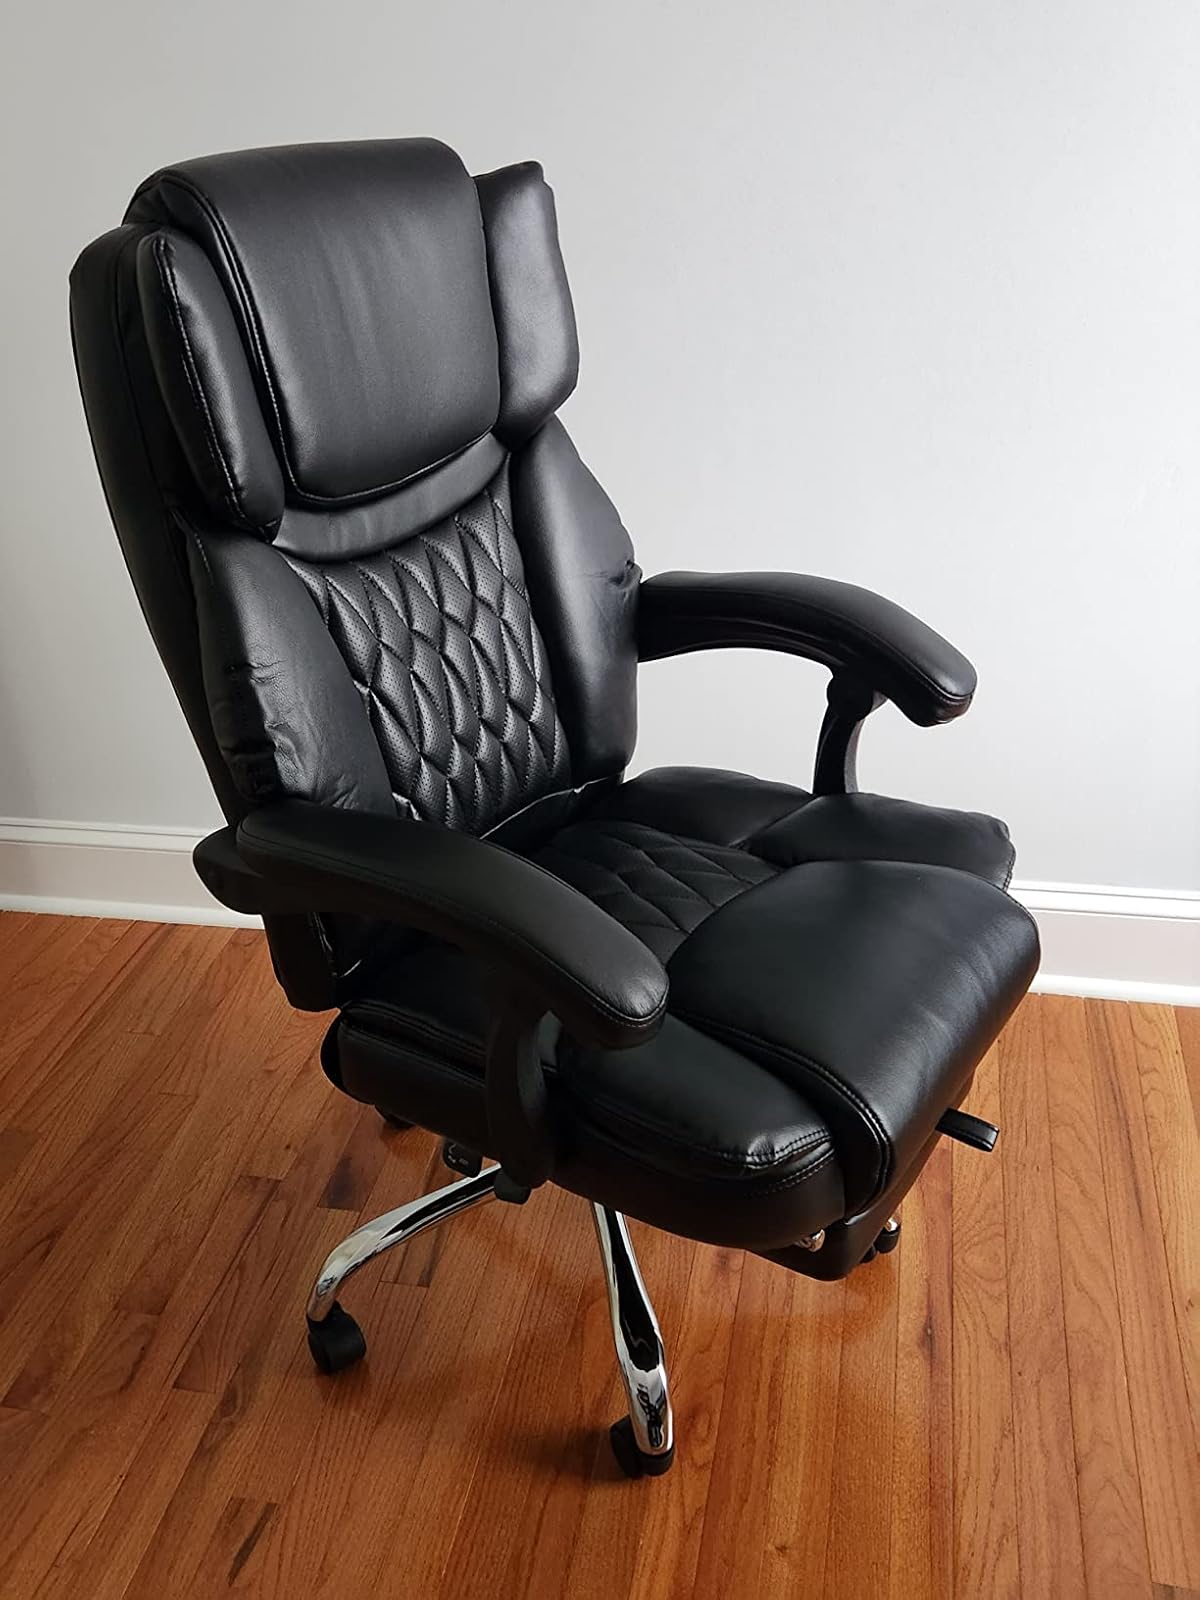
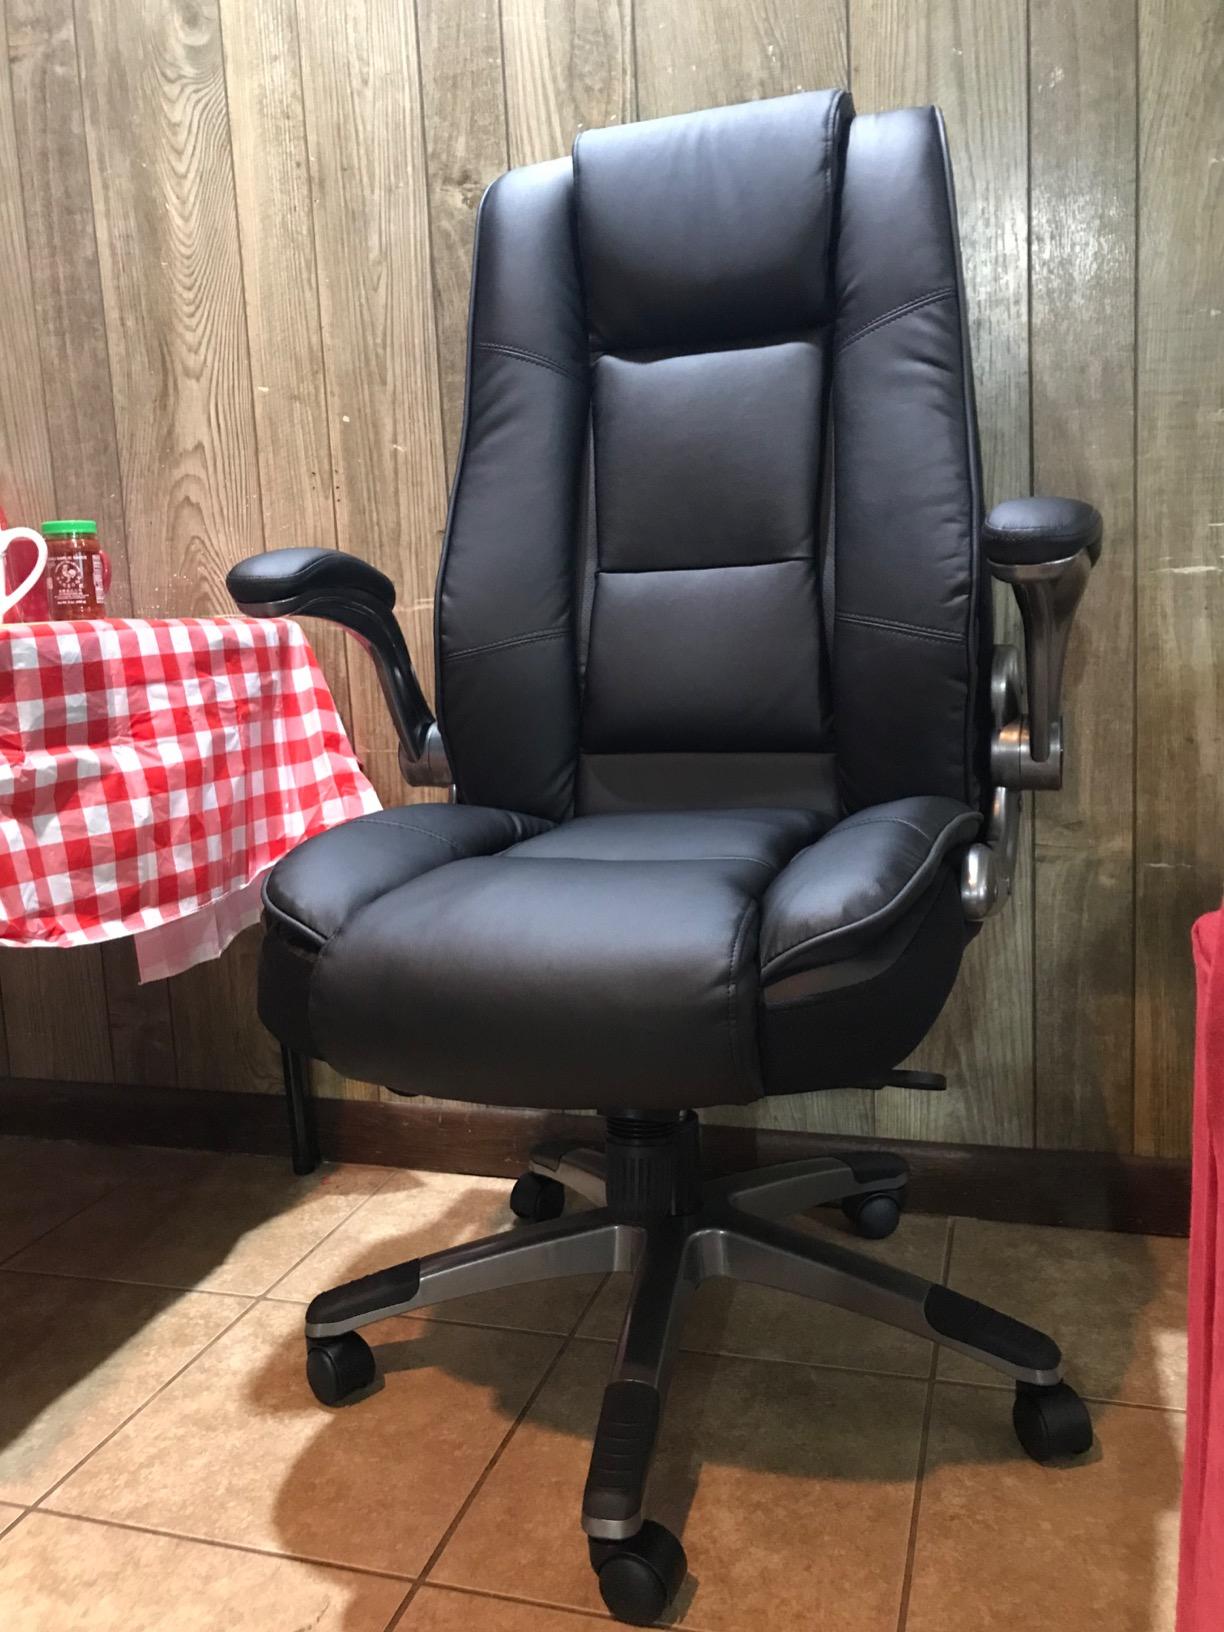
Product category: items_chair
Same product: no